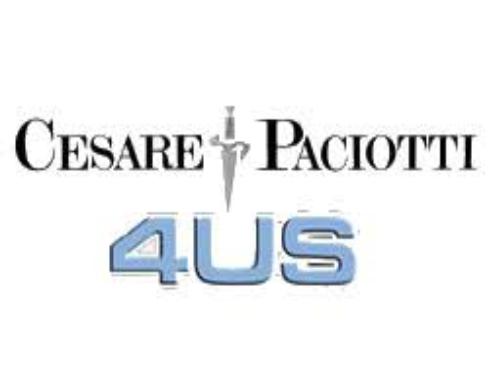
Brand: Cesare Paciotti
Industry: Clothes